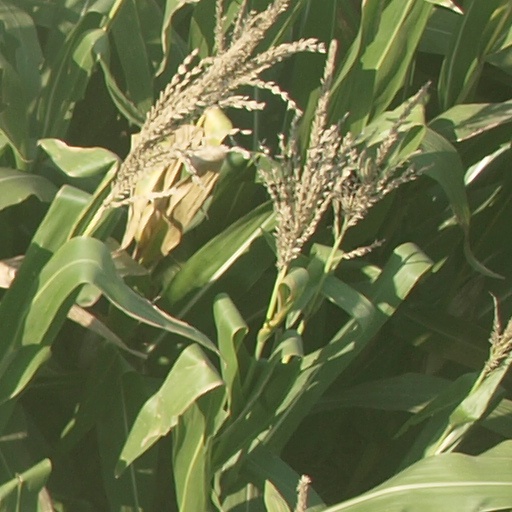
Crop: maize; corn